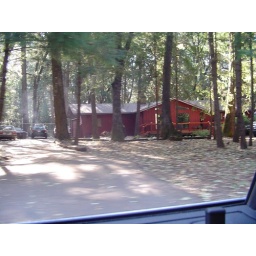
Example houses in the forest 3